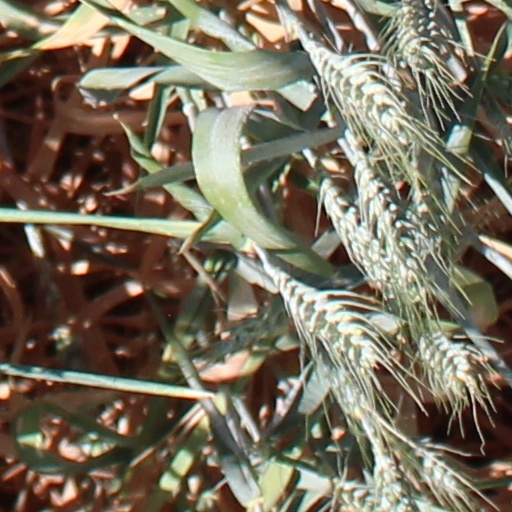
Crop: wheat